Fota Island

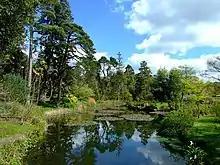
View of Fota Gardens and Arboretum.

Fota Gardens are in the grounds of Fota House. These consist of a structured arboretum, walled garden and terraces. The gardens include rare and exotic shrubs and trees, along with an extensive rose garden.